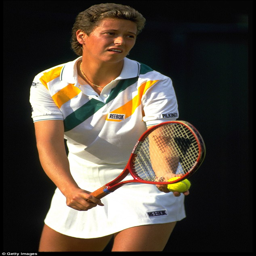
person learned from life former tennis player